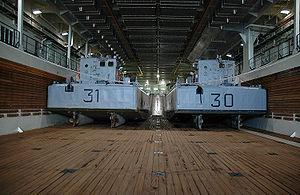
A l'occasion de sa traversée de longue durée, le BPC Mistral embarque deux Chalands de Transport de Matériel (CTM) de la flottille amphibie de Toulon (avril 2006).
La classe Mistral est un type de porte-hélicoptères amphibies de la Marine française, ils sont catégorisés bâtiments de projection et de commandement jusqu'en janvier 2019. Leur appellation OTAN est Landing Helicopter Dock. Leurs indicatifs visuels vont de L9013 à L9015.
Le Mistral (L9013) est un porte-hélicoptères amphibie de la Marine nationale française. Il est le premier et a donné son nom à une série de 3 unités : la classe Mistral. Porte-hélicoptères d’assaut amphibie, son appellation OTAN est Landing Helicopter Dock. Jusqu'en janvier 2019, les PHA étaient appelés BPC.